Sycamore Shoals State Historic Area

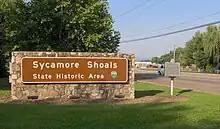
Park entrance and former park sign

The visitors' center at Sycamore Shoals State Historic Park houses interpretive displays about the area's history, a theater offering free screenings of a short documentary film narrated by John Cullum about the Overmountain Men and Revolutionary War history of the area, as well as park offices and a gift shop. A reconstruction of Fort Watauga, a fort originally built as Fort Caswell in the mid-1770s, is located behind the visitors center. The reconstructed fort's design is based on archaeological finds, scant historic descriptions of the fort, and the typical design of forts on the Appalachian frontier. Adjacent to the fort is a 450-seat amphitheater, which is the site of the Official Outdoor Drama of the State of Tennessee, "Liberty: The Saga of Sycamore Shoals" (formerly billed as "The Wataugans"). Picnic facilities are also located near the Visitor's Center.